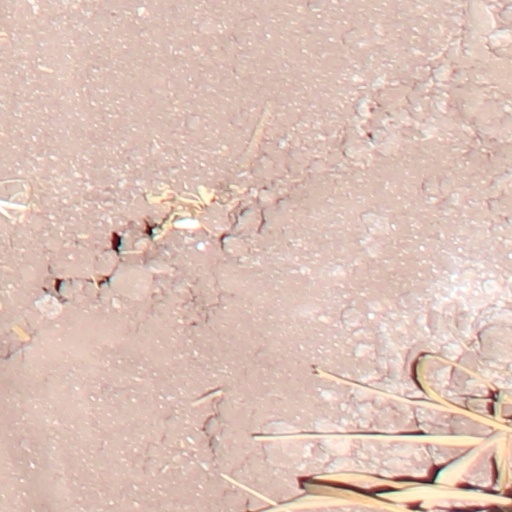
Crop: wheat